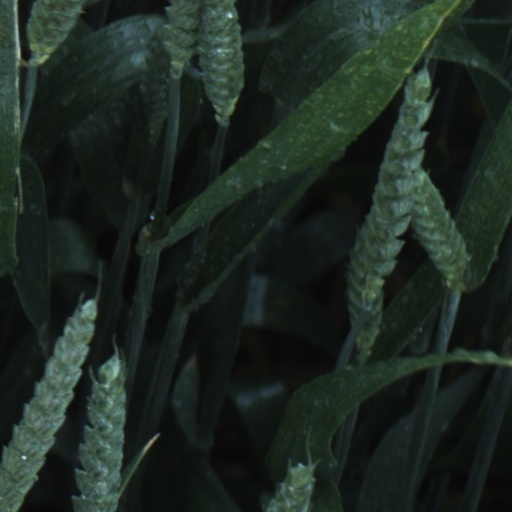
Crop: wheat